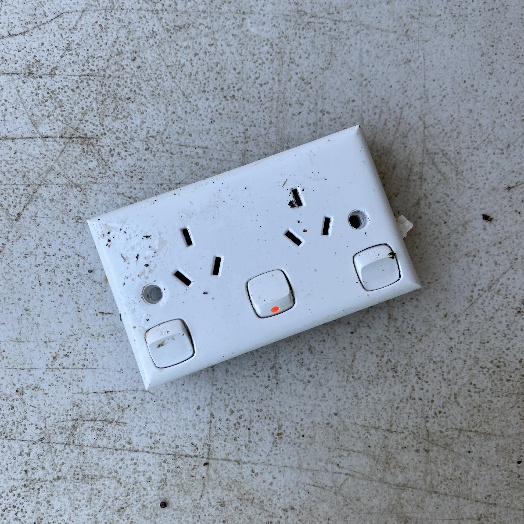
Label: Miscellaneous Trash